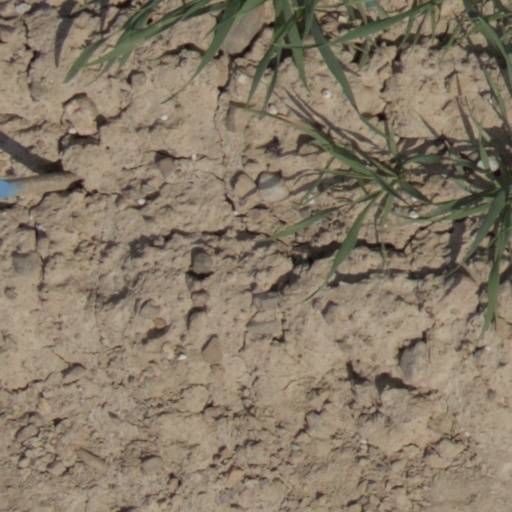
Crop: wheat